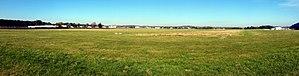
Aérodrome de Chelles - Le Pin, Chelles, Seine et Marne, France. Les pistes.
L’aérodrome de Chelles - Le Pin est un aérodrome civil, ouvert à la circulation aérienne publique, situé à 2 km au nord-est de Chelles en Seine-et-Marne.